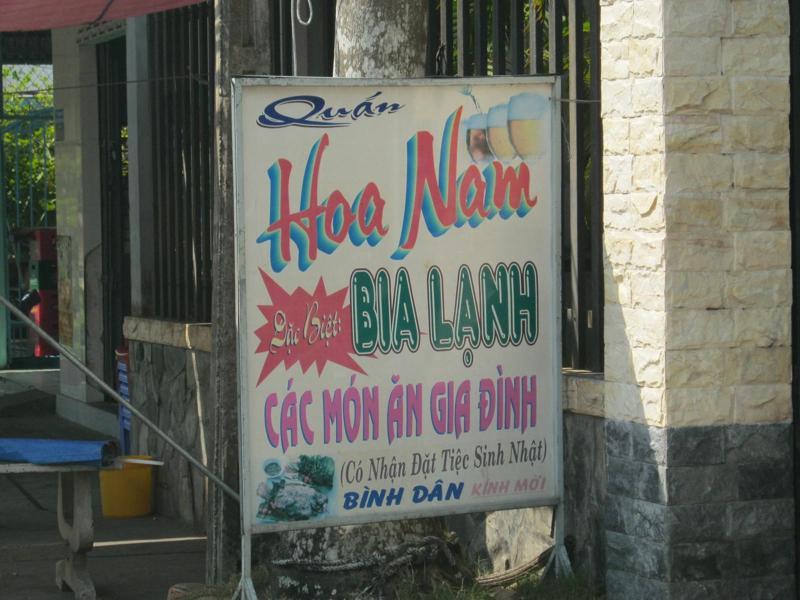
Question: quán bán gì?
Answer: quán bán bia lạnh và các món ăn gia đình